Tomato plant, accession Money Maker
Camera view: tilt-top (135 deg); turntable rotation: 270 degrees
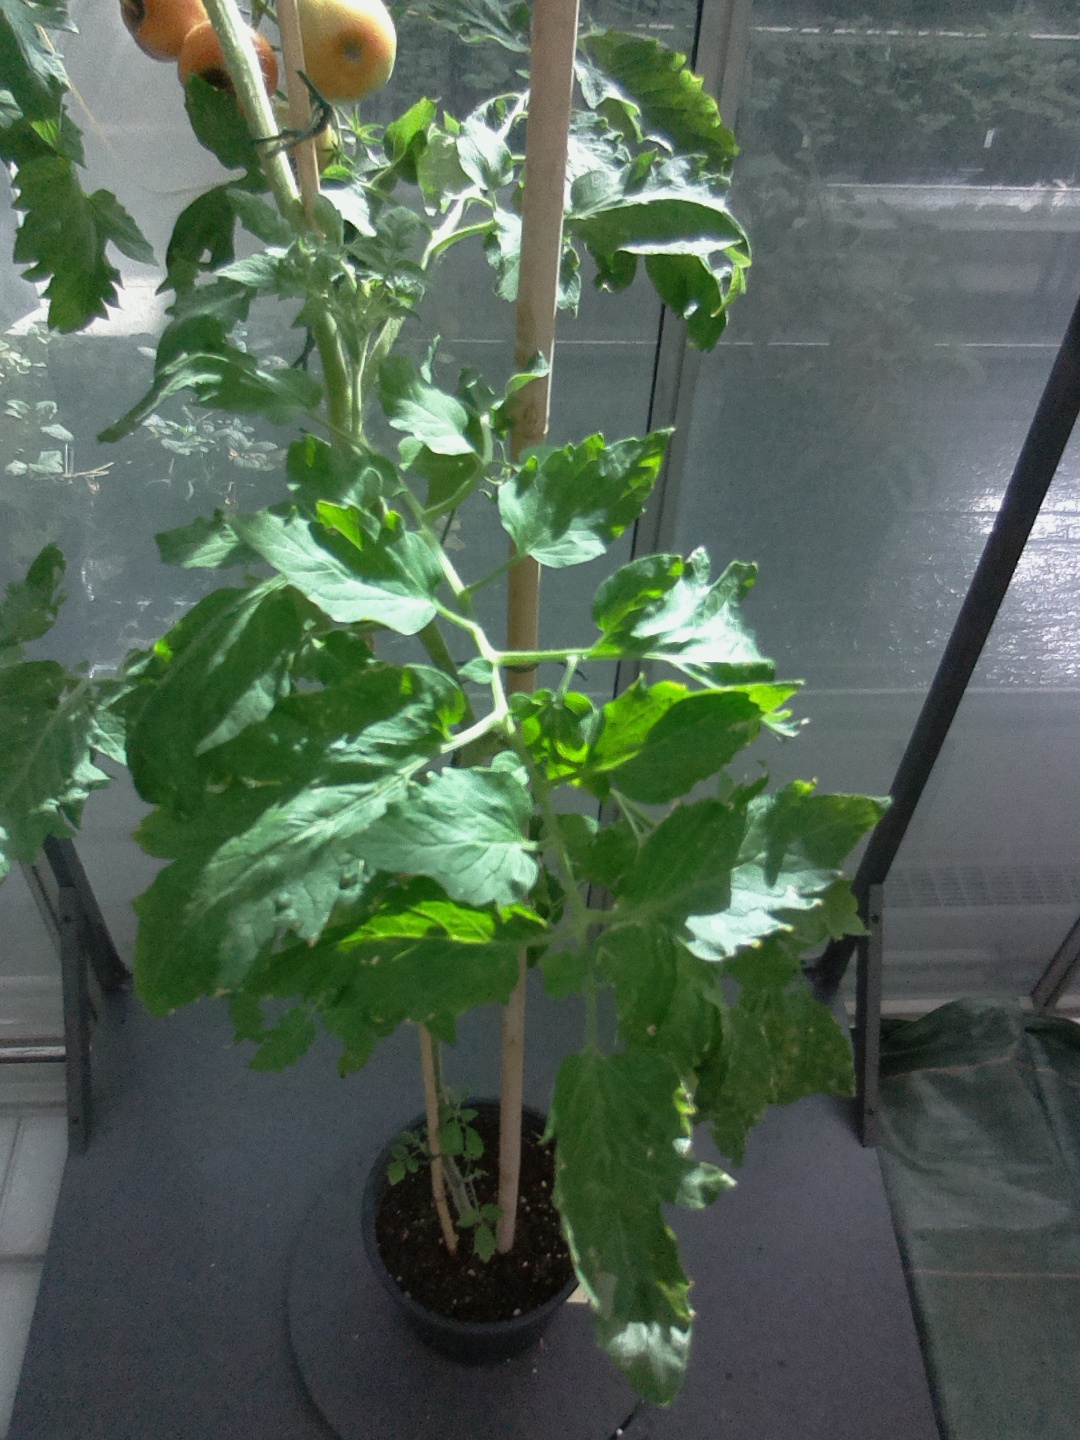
BBCH growth stage 78: 80% -90% of final fruit size